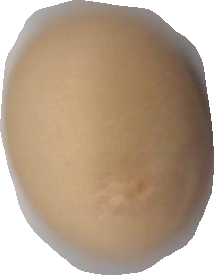
Variety: Anjasmoro